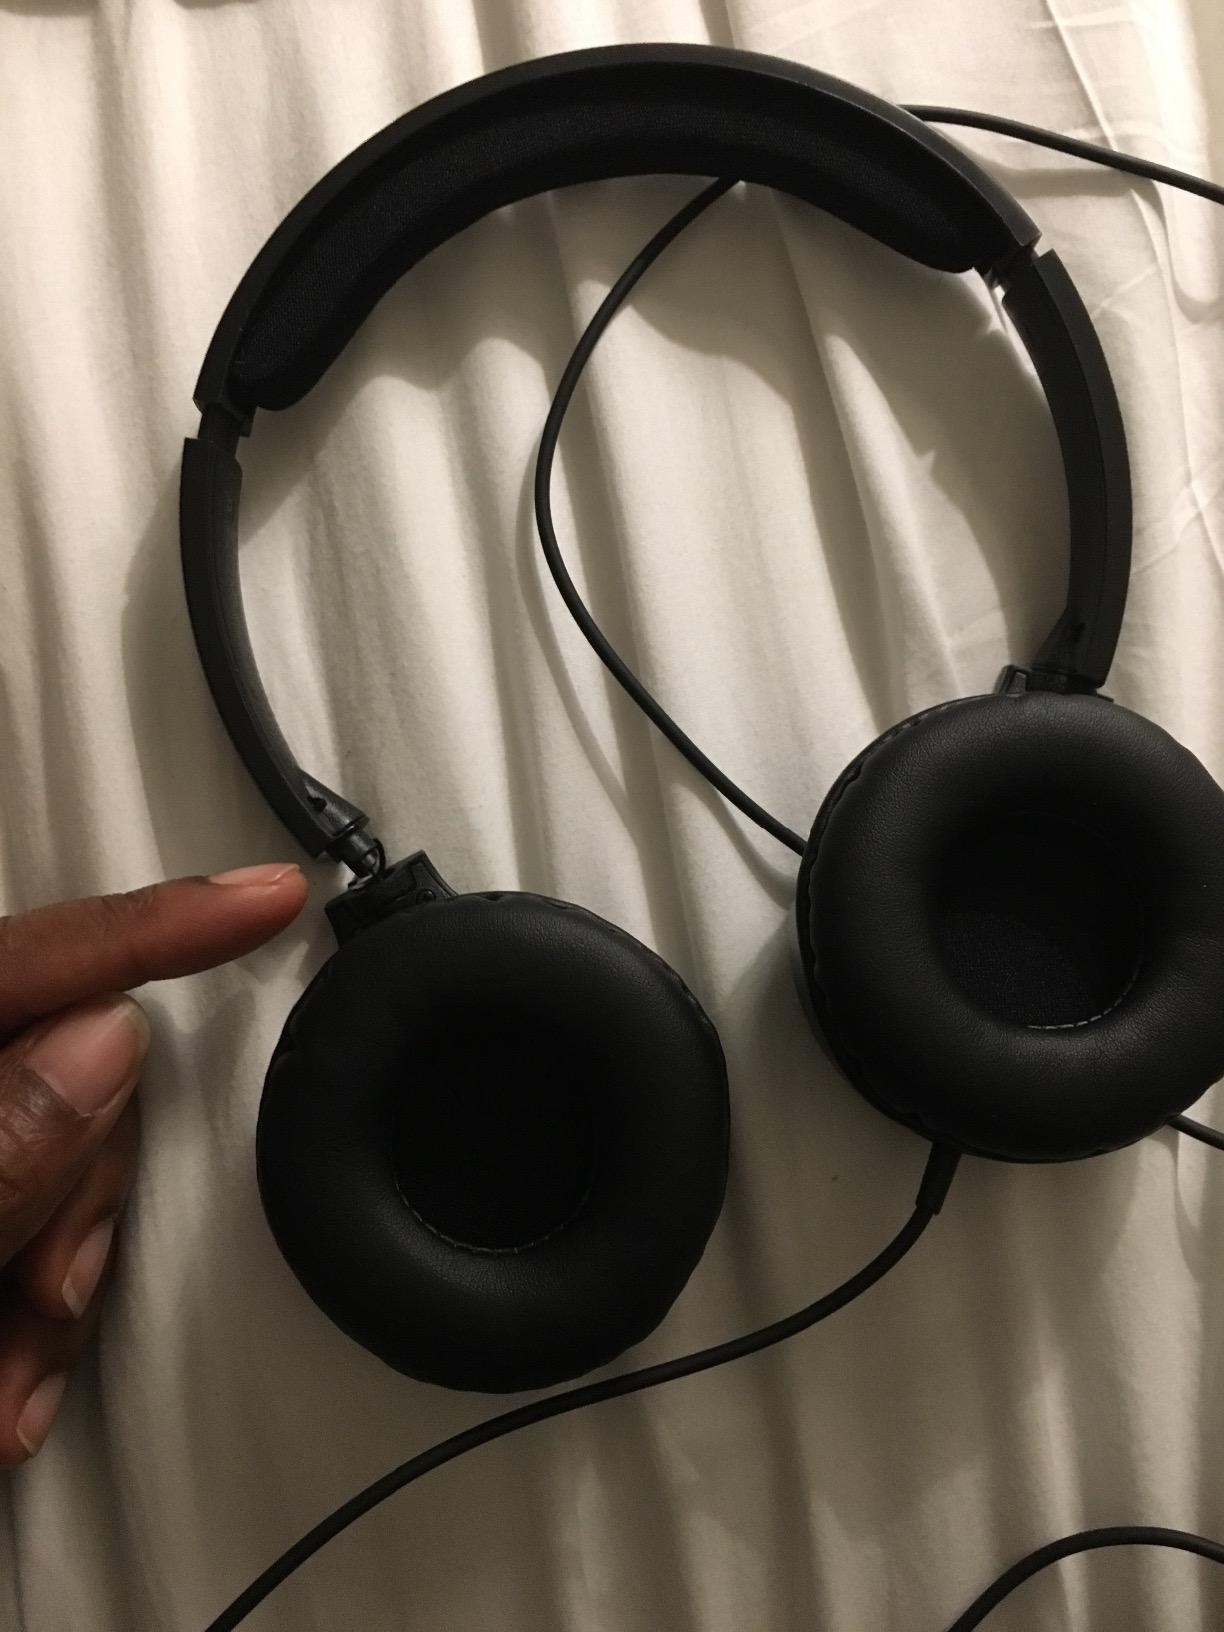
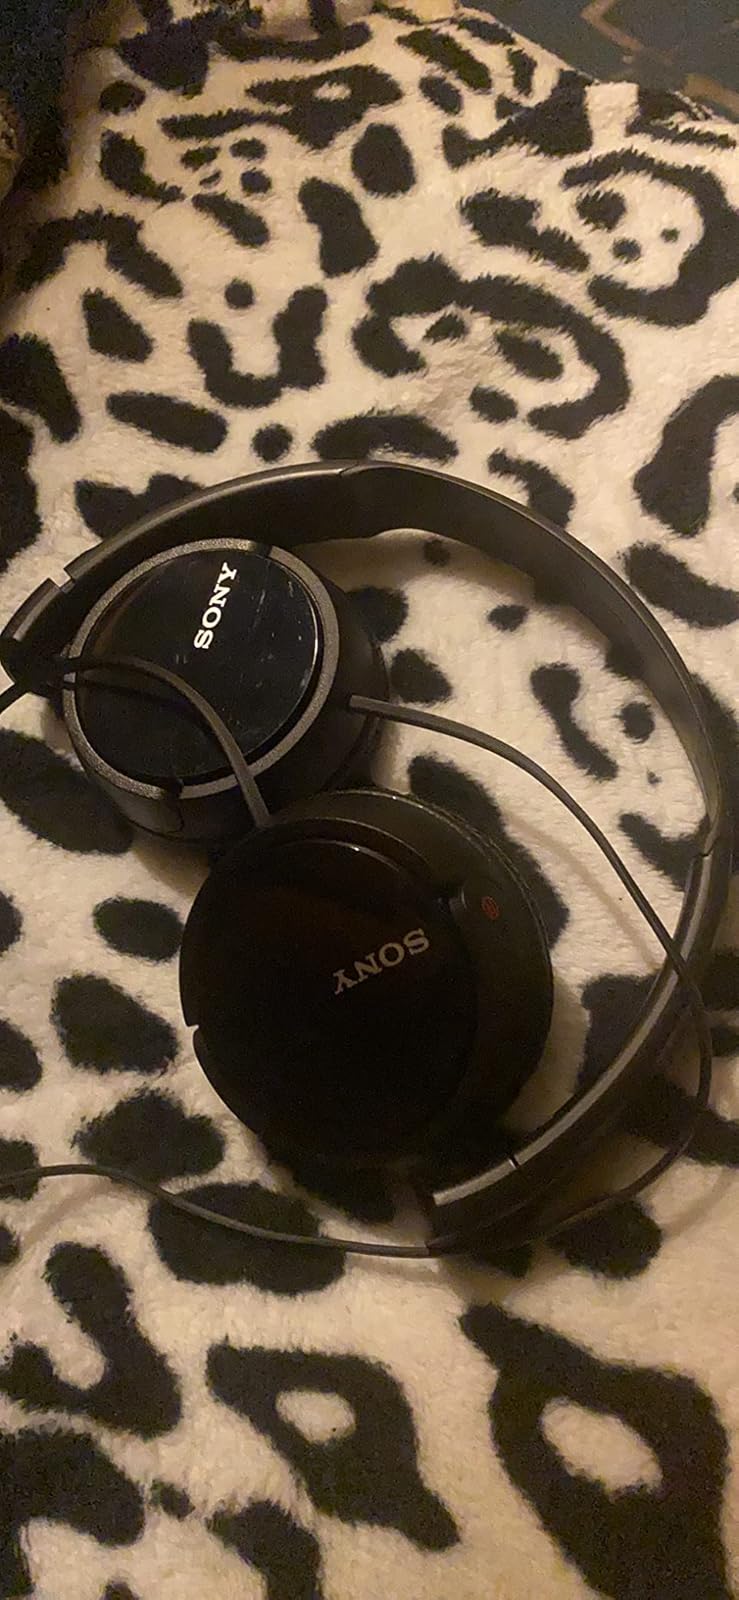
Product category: headphones
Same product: no